Espírito Santo

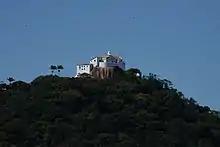
Penha Convent founded in 1558

Espírito Santo was first inhabited by Amerindians, whose different tribes were usually semi-nomadic, but precolonial Brazil has no recorded history. The area was colonized by the Portuguese starting in the 16th century, and received African slaves, and later, European immigrants of various origins.